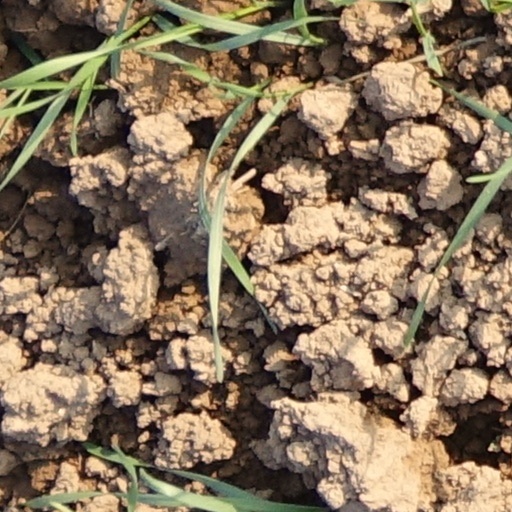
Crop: wheat